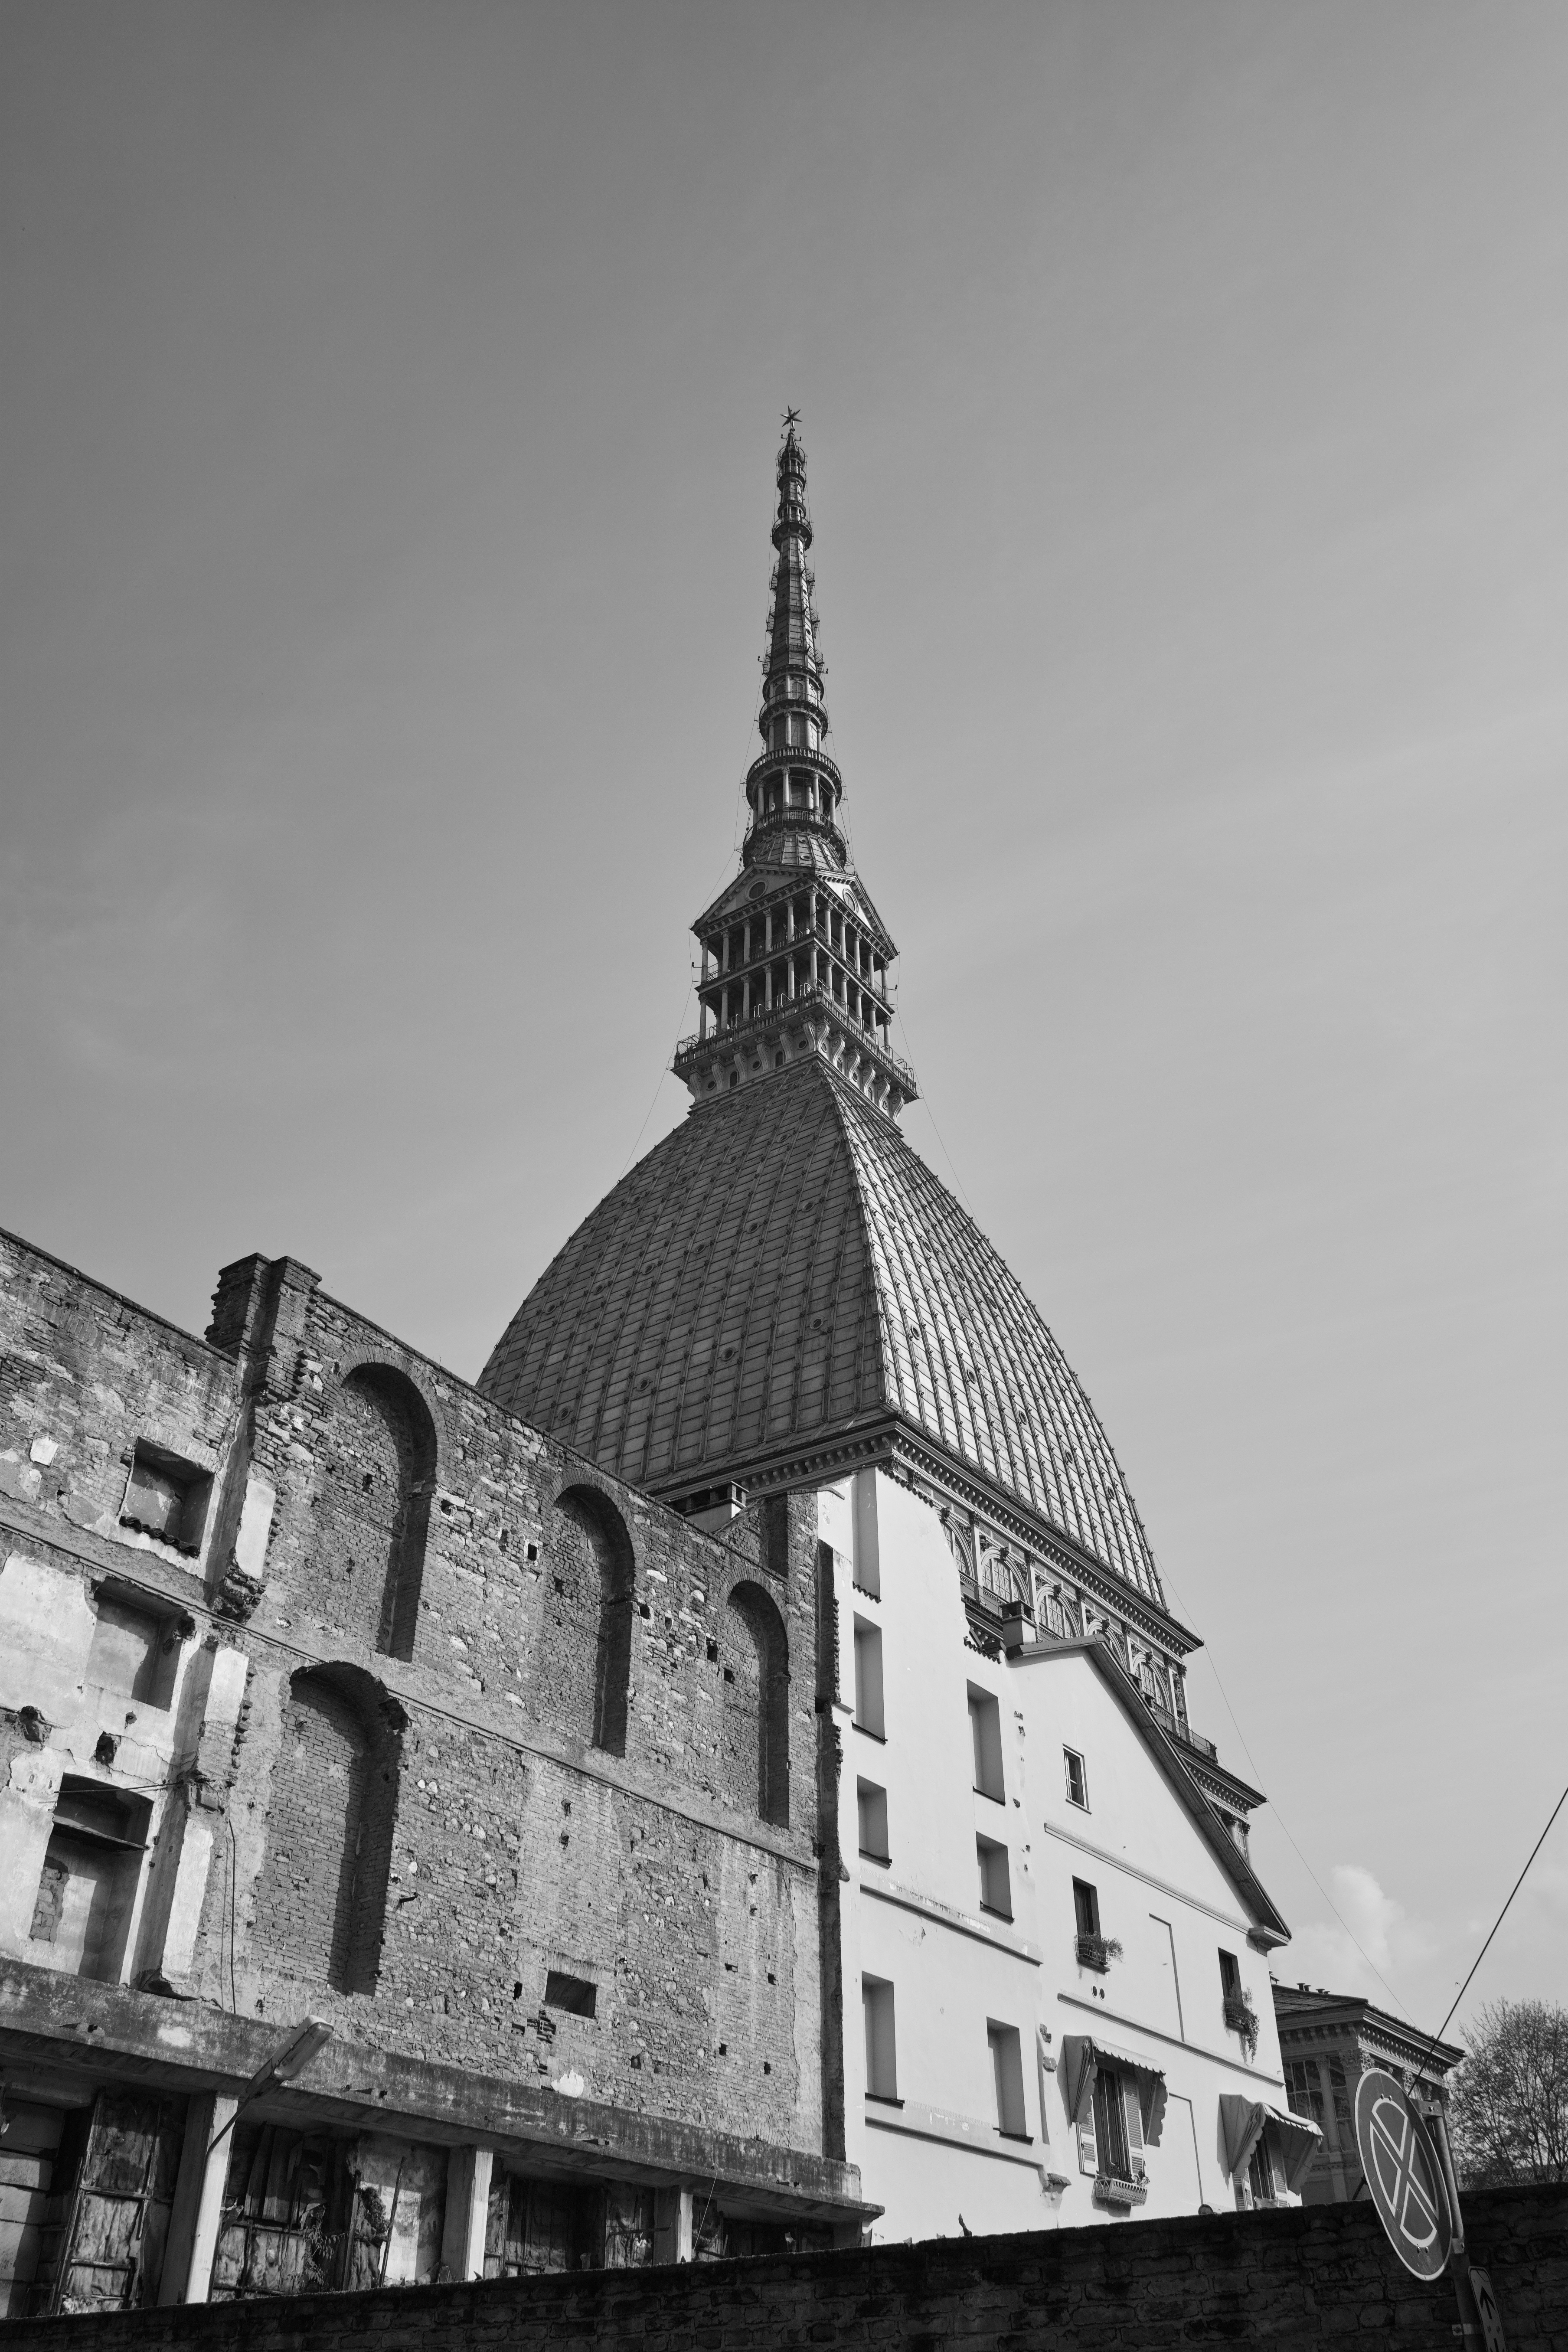
black and white, white, house, building, cityscape, tower, landmark, black, monochrome, place of worship, spire, shape, monochrome photography